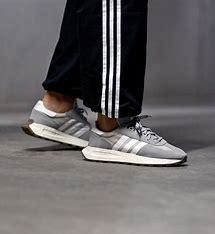
Brand: adidas
Model: originals Adidas Originals Retropy E5